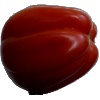
Label: Tomato Heart 1